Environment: real
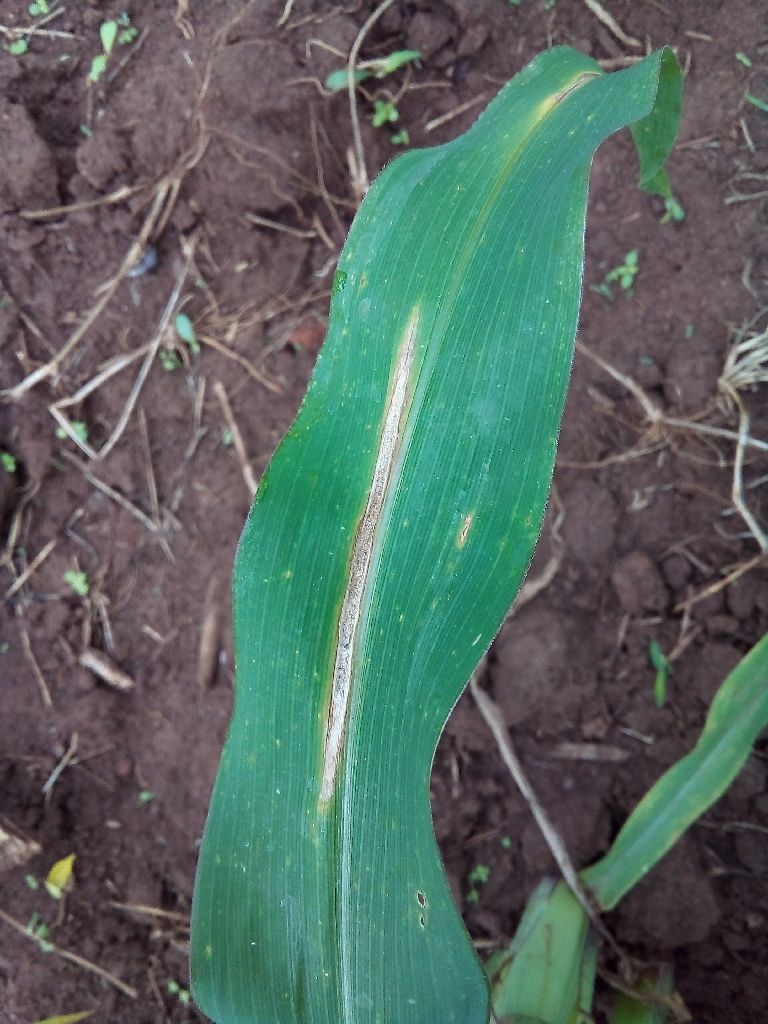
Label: northern_corn_leaf_blight